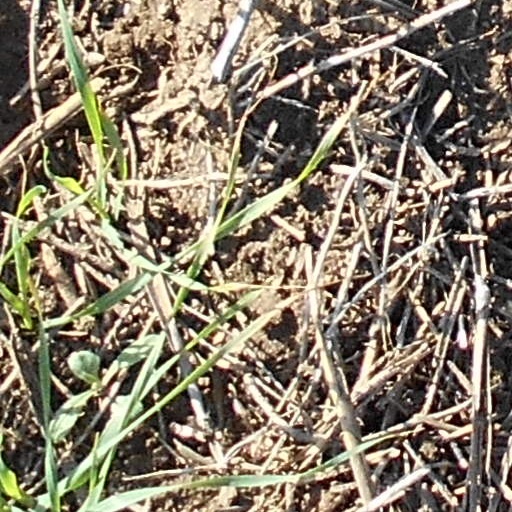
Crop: wheat